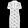
Label: Dress